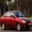
Label: automobile